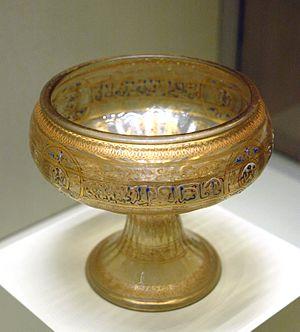
Décor de frises d'inscriptions, de personnages (musiciens, buveurs) et d'animaux. Présence d'un blason avec une aigle.
La Syrie, en forme longue la République arabe syrienne, est un pays d'Asie de l'Ouest situé sur la côte orientale de la mer Méditerranée. Elle possède des frontières terrestres avec la Turquie, l'Irak, la Jordanie, Israël, le Liban et une frontière maritime avec Chypre. Sa capitale est Damas.
L’art en Égypte et en Syrie entre 1071 et 1250 est commandité par les nombreuses forces en présence à cette époque : Atabeys, Zengides puis Ayyoubides, Francs, Byzantins. L’art sert alors à manifester sa puissance et sa richesse face à ses adversaires politiques, en ces temps particulièrement troublés.